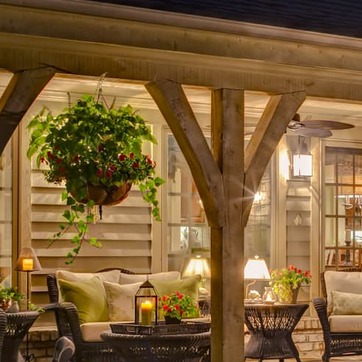
Material: glass